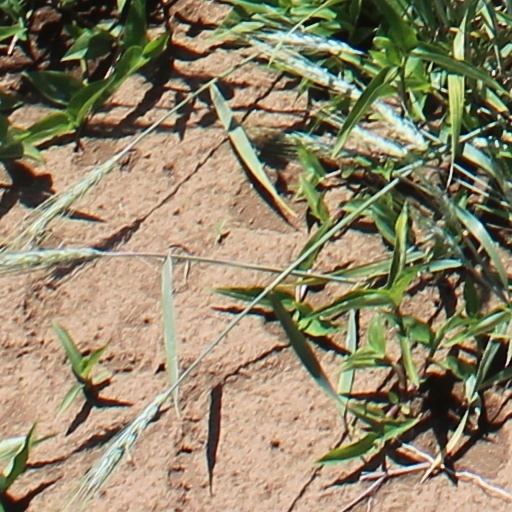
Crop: wheat